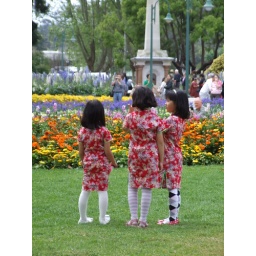
These little girls looked so gorgeous in their matching outfits, blended in with the flower theme.